Newbridge railway station (Ireland)

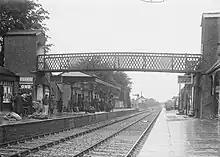
Soldiers waiting on the platform, c.1910

South Kildare Community Transport serve the station providing a link to Milltown.